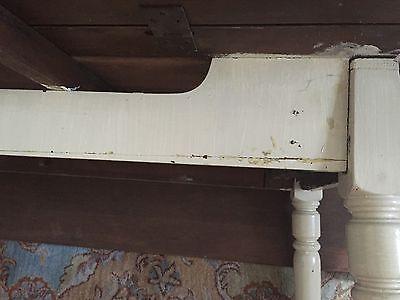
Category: table